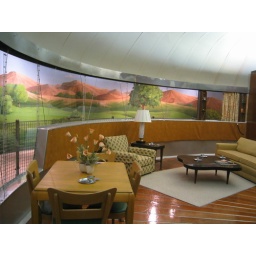
this house was designed by r. buckminster fuller and built completely out of materials used for airplane production.